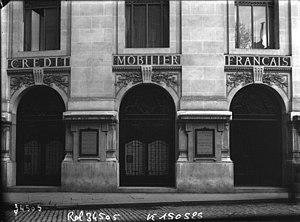
Crédit mobilier français (vue de l'entrée de la banque)
Le Crédit mobilier est une banque française du XIXᵉ siècle, fondée en 1852, sous Napoléon III pour prendre des participations dans les entreprises. La banque a joué un rôle important dans la forte croissance économique à crédit de la période 1850 à 1857, qui s'acheva par la panique financière de 1857, et fut à l'origine de nombreuses spéculations financières. Le Crédit mobilier disparut en octobre 1867. La suite du Crédit mobilier est alors prise par la Société du Crédit mobilier, puis par le Crédit mobilier français.